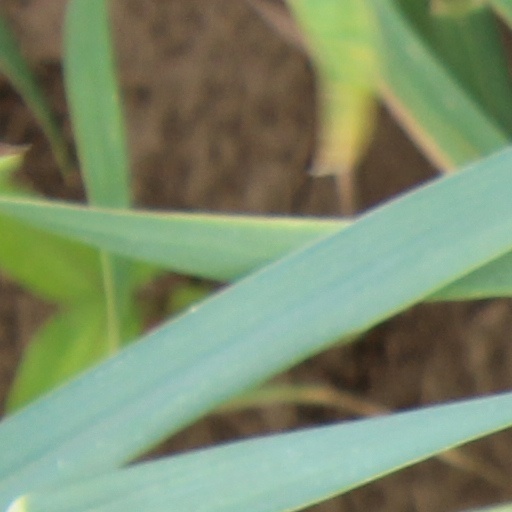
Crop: wheat